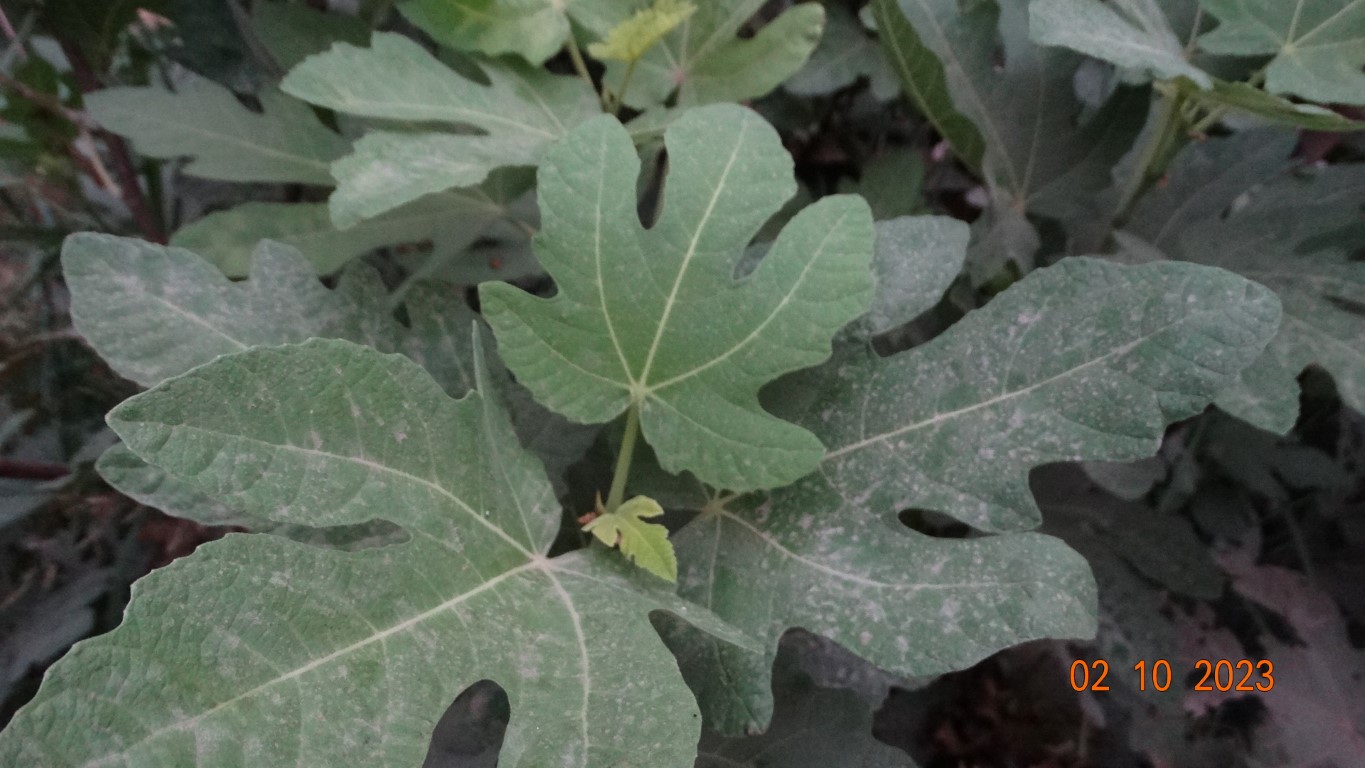
Label: healthy